Mothkur

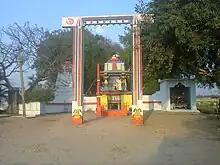
Shri RamaLingeshwara Temple, mothkur

The town has the Ramalingeshwara temple belonging to medieval India (probably Kakatiyas) Every year at Ramalingeshwara swamy temple a local Antara helds it is called "Agni Gundalu (అగ్ని గుండాలు )" is conducted after the famous Hindu festival Holi. Peddamma Temple at new busstand. Muthyalamma Gudi at Cheruvukatta, famous for Bonalu.